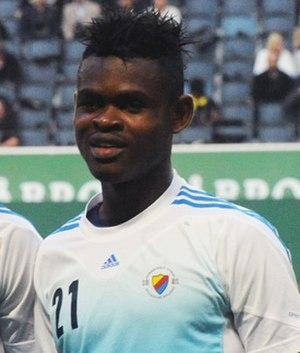
Godsway Donyoh, né le 14 octobre 1994 à Accra, est un footballeur ghanéen. Il évolue au poste d'ailier ou d'attaquant au FC Nordsjælland.